2010 IAAF World Half Marathon Championships

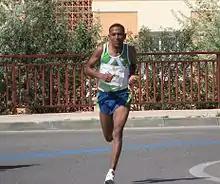
Zersenay Tadese (pictured in Cáceres in 2007) attempted to extend his winning streak at the championships

The half marathon course was designed in a double-looped, or figure eight, format which had Wuxiang Square as the central start and finish point for the race, situated just off Nanning's Minzu Avenue. The route left the square in a westerly direction along Minzu Avenue, before turning north on Binhu Road. It turned left onto Changu Road and followed Dongge Road up to the Guangxi People's Hall, which was around the 8 km mark. Turning back eastwards via Minsheng Road and Gonghe Road, the route ran along the straightway of Minzu Avenue, passing the halfway marker at this point.